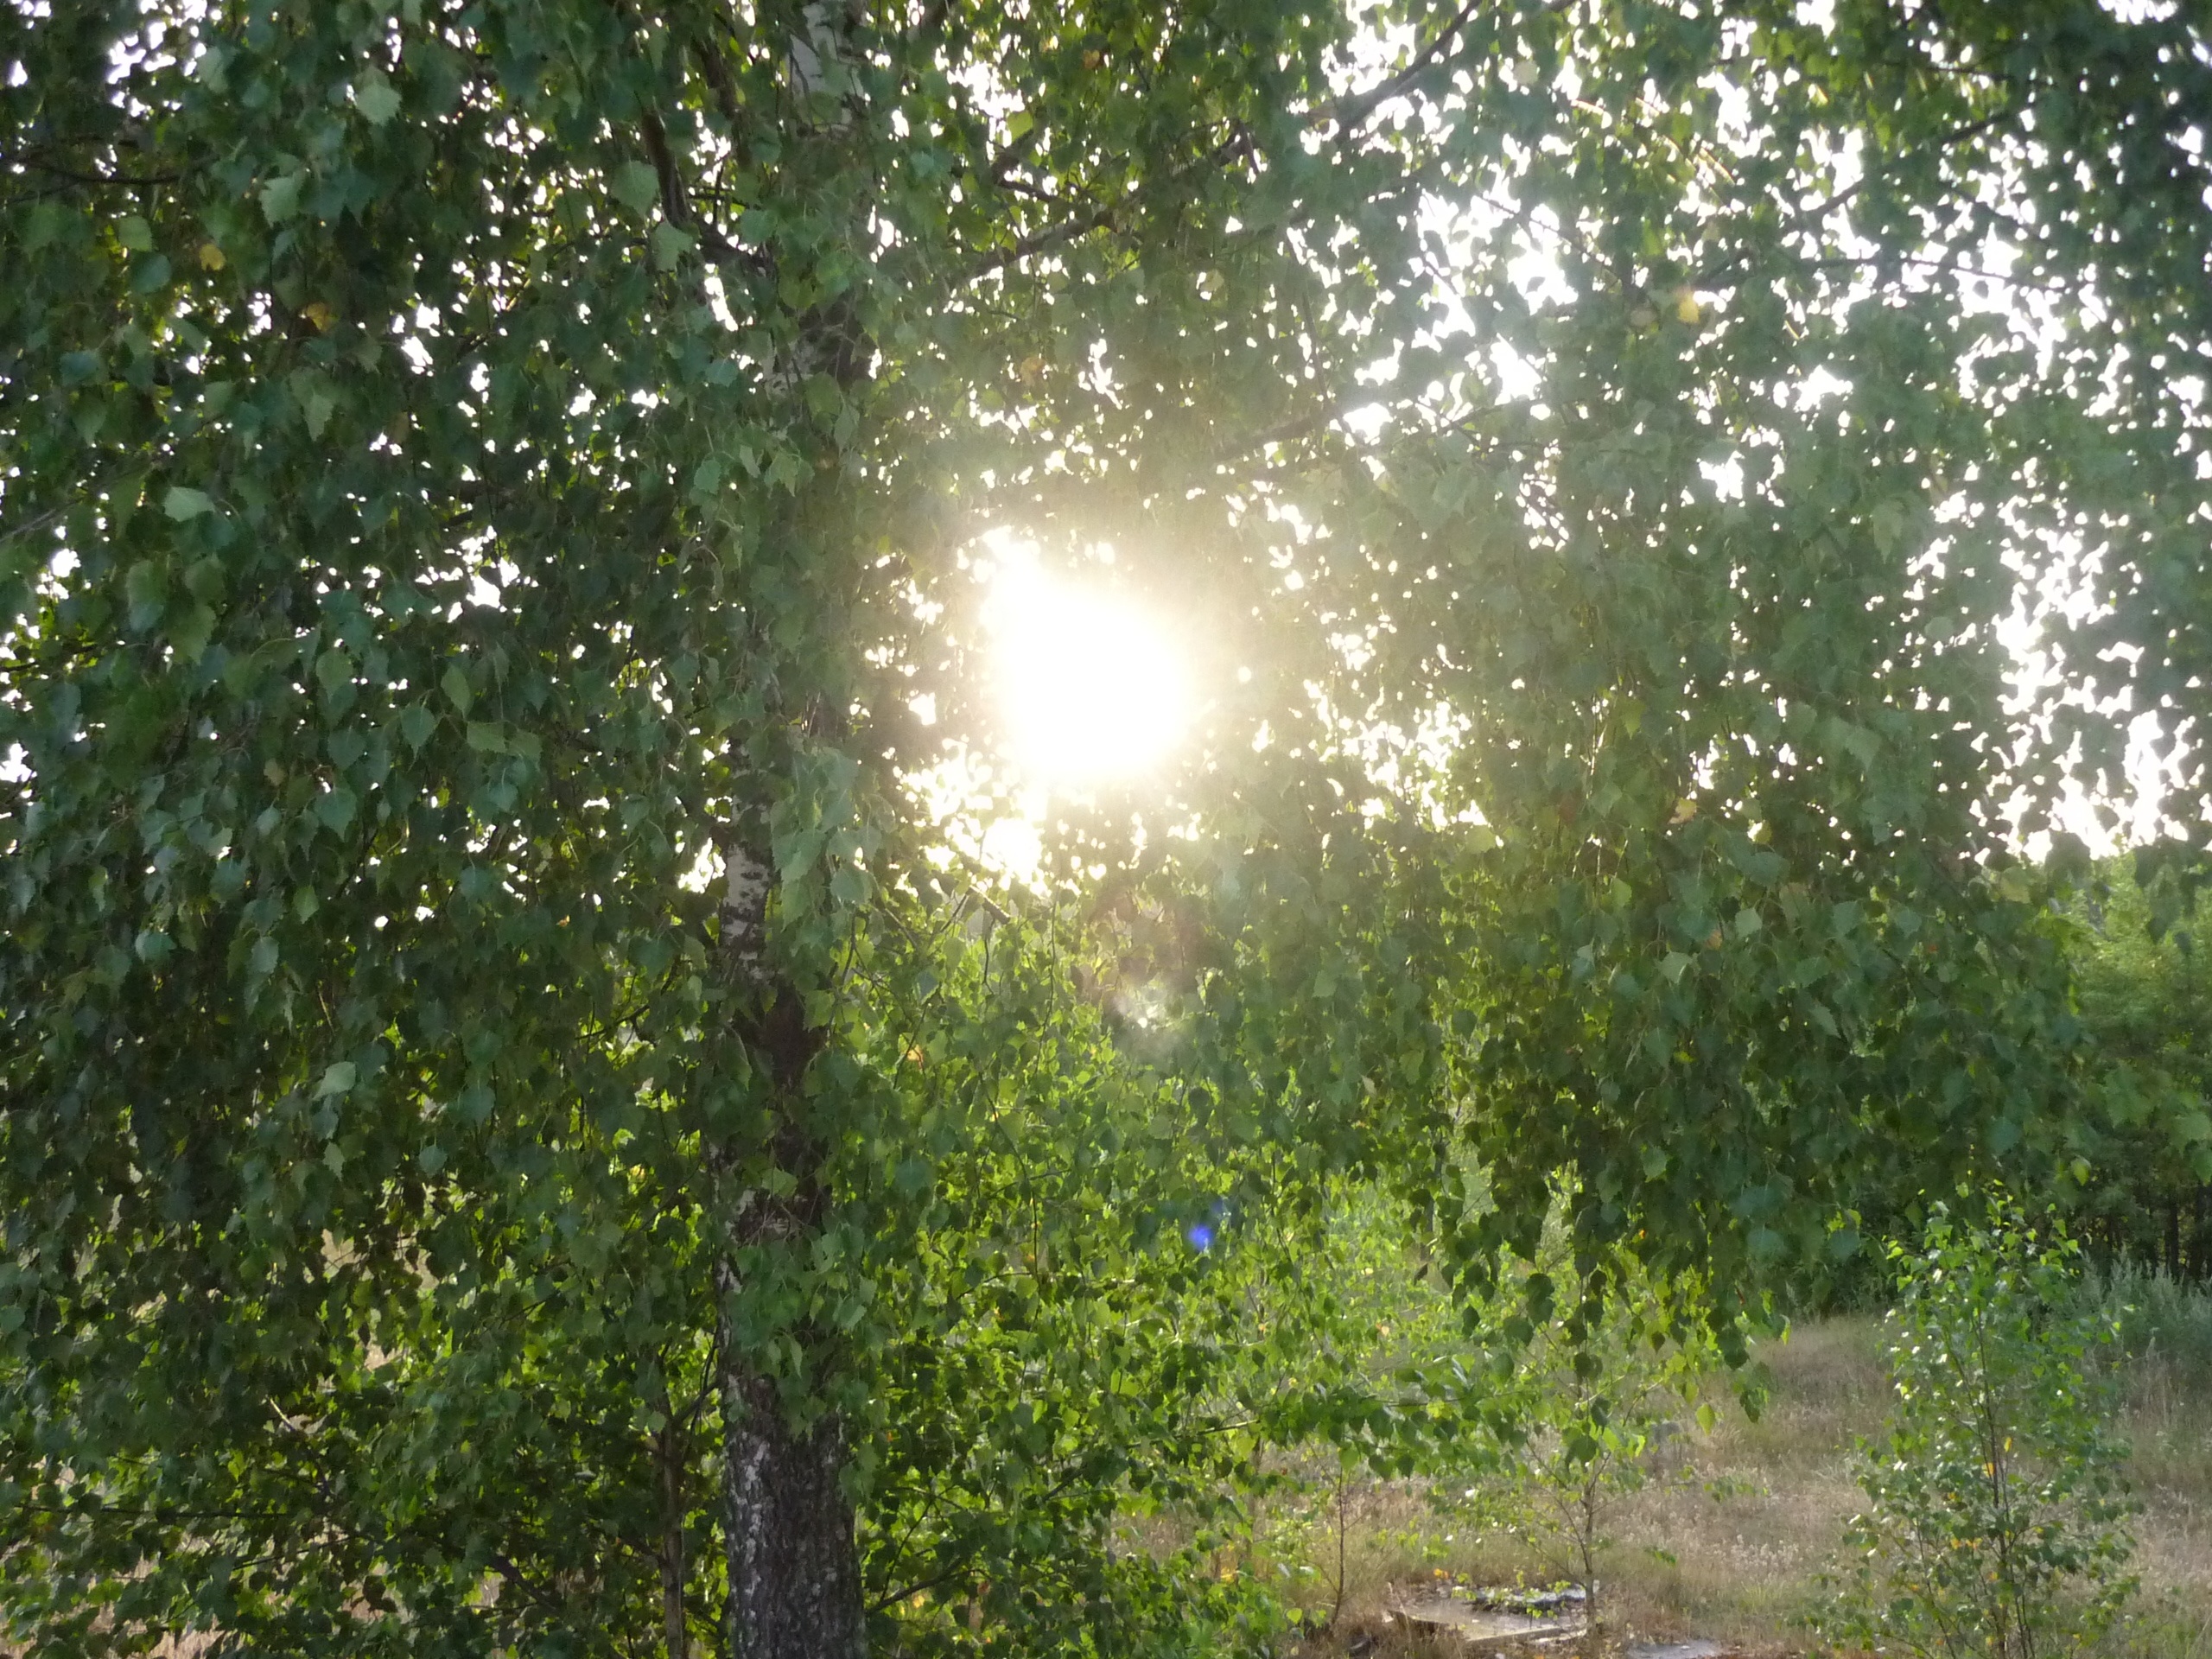
tree, forest, branch, light, meadow, sunlight, leaf, green, shrub, woodland, woody plant